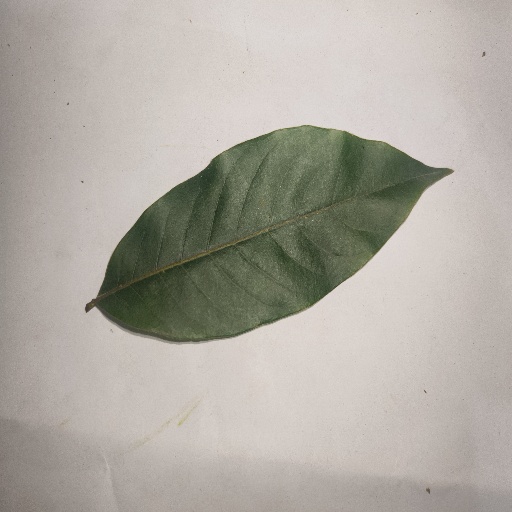
Species: HariTaki
Leaf condition: Healthy Leaf